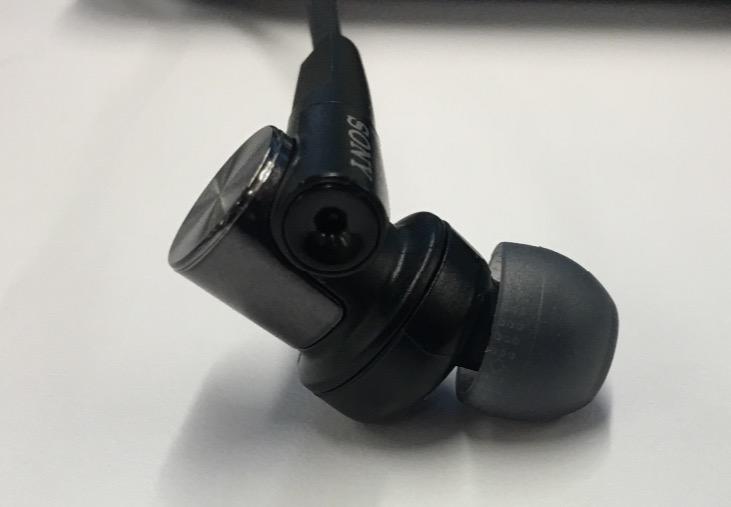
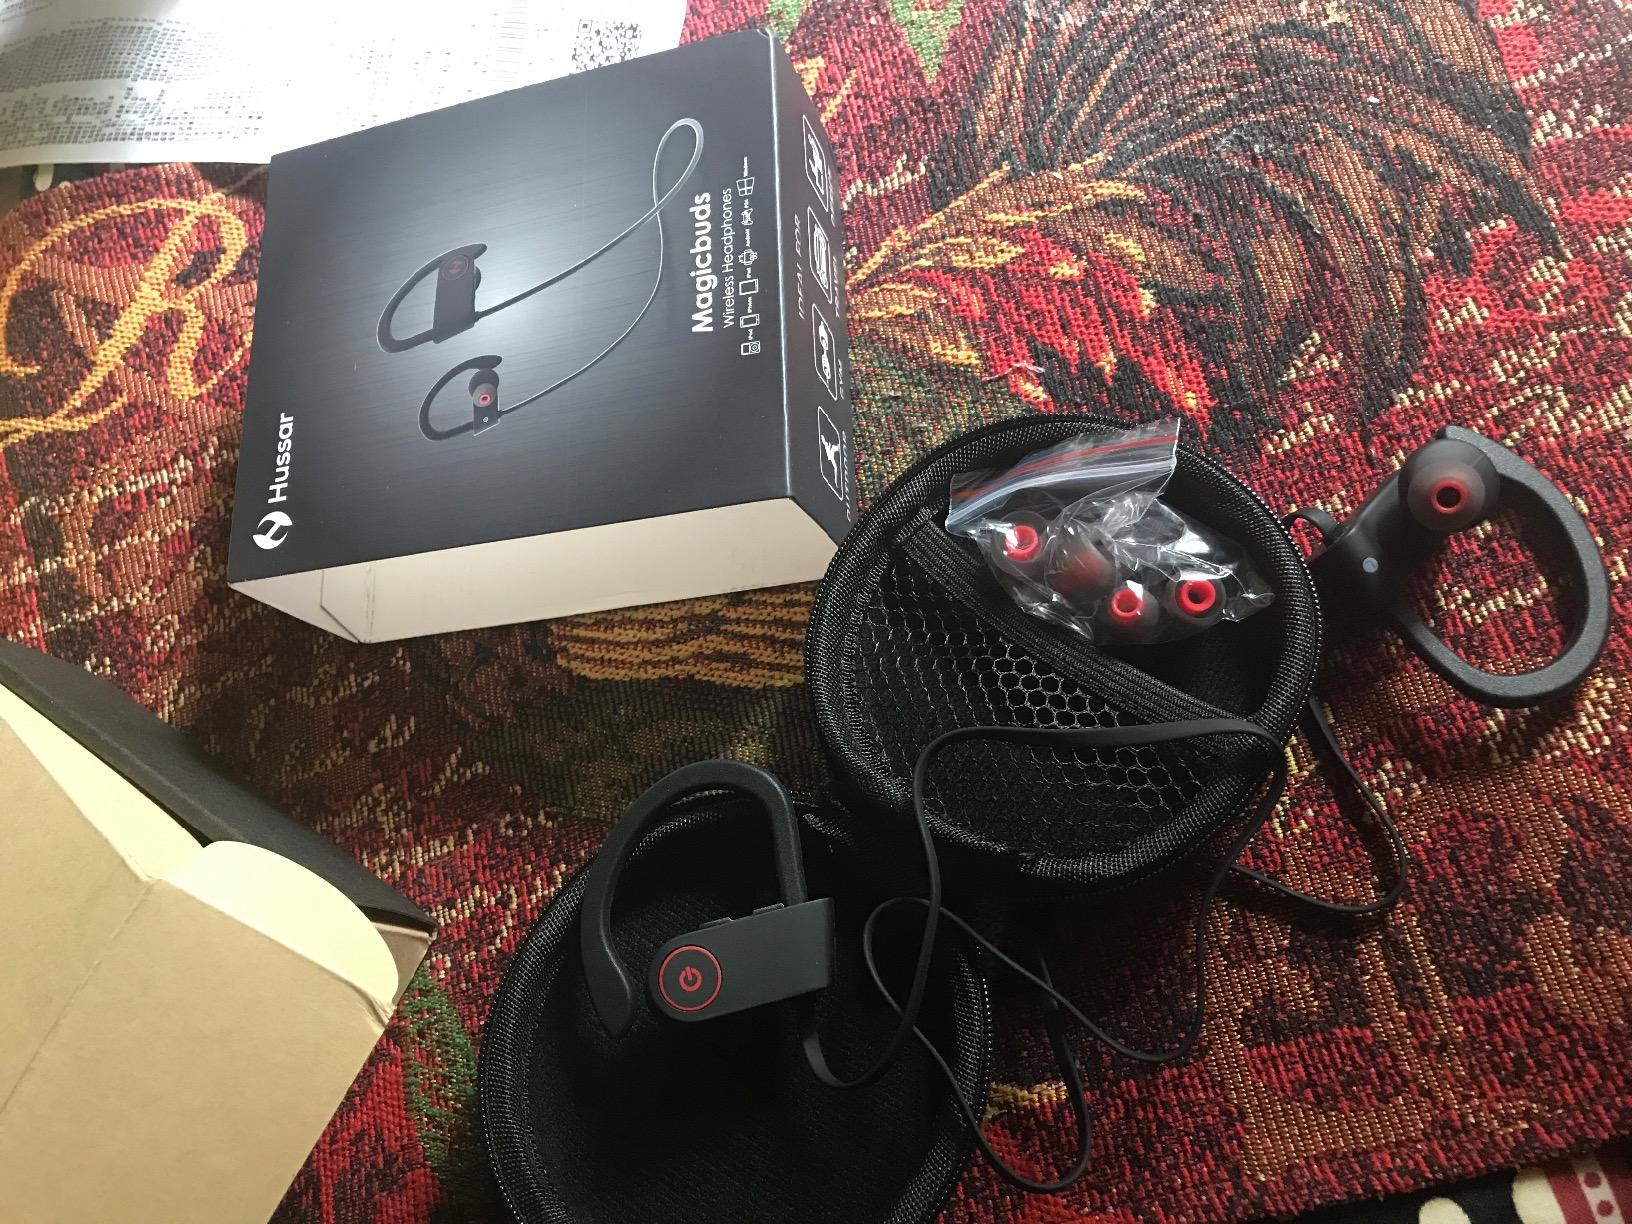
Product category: headphones
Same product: no